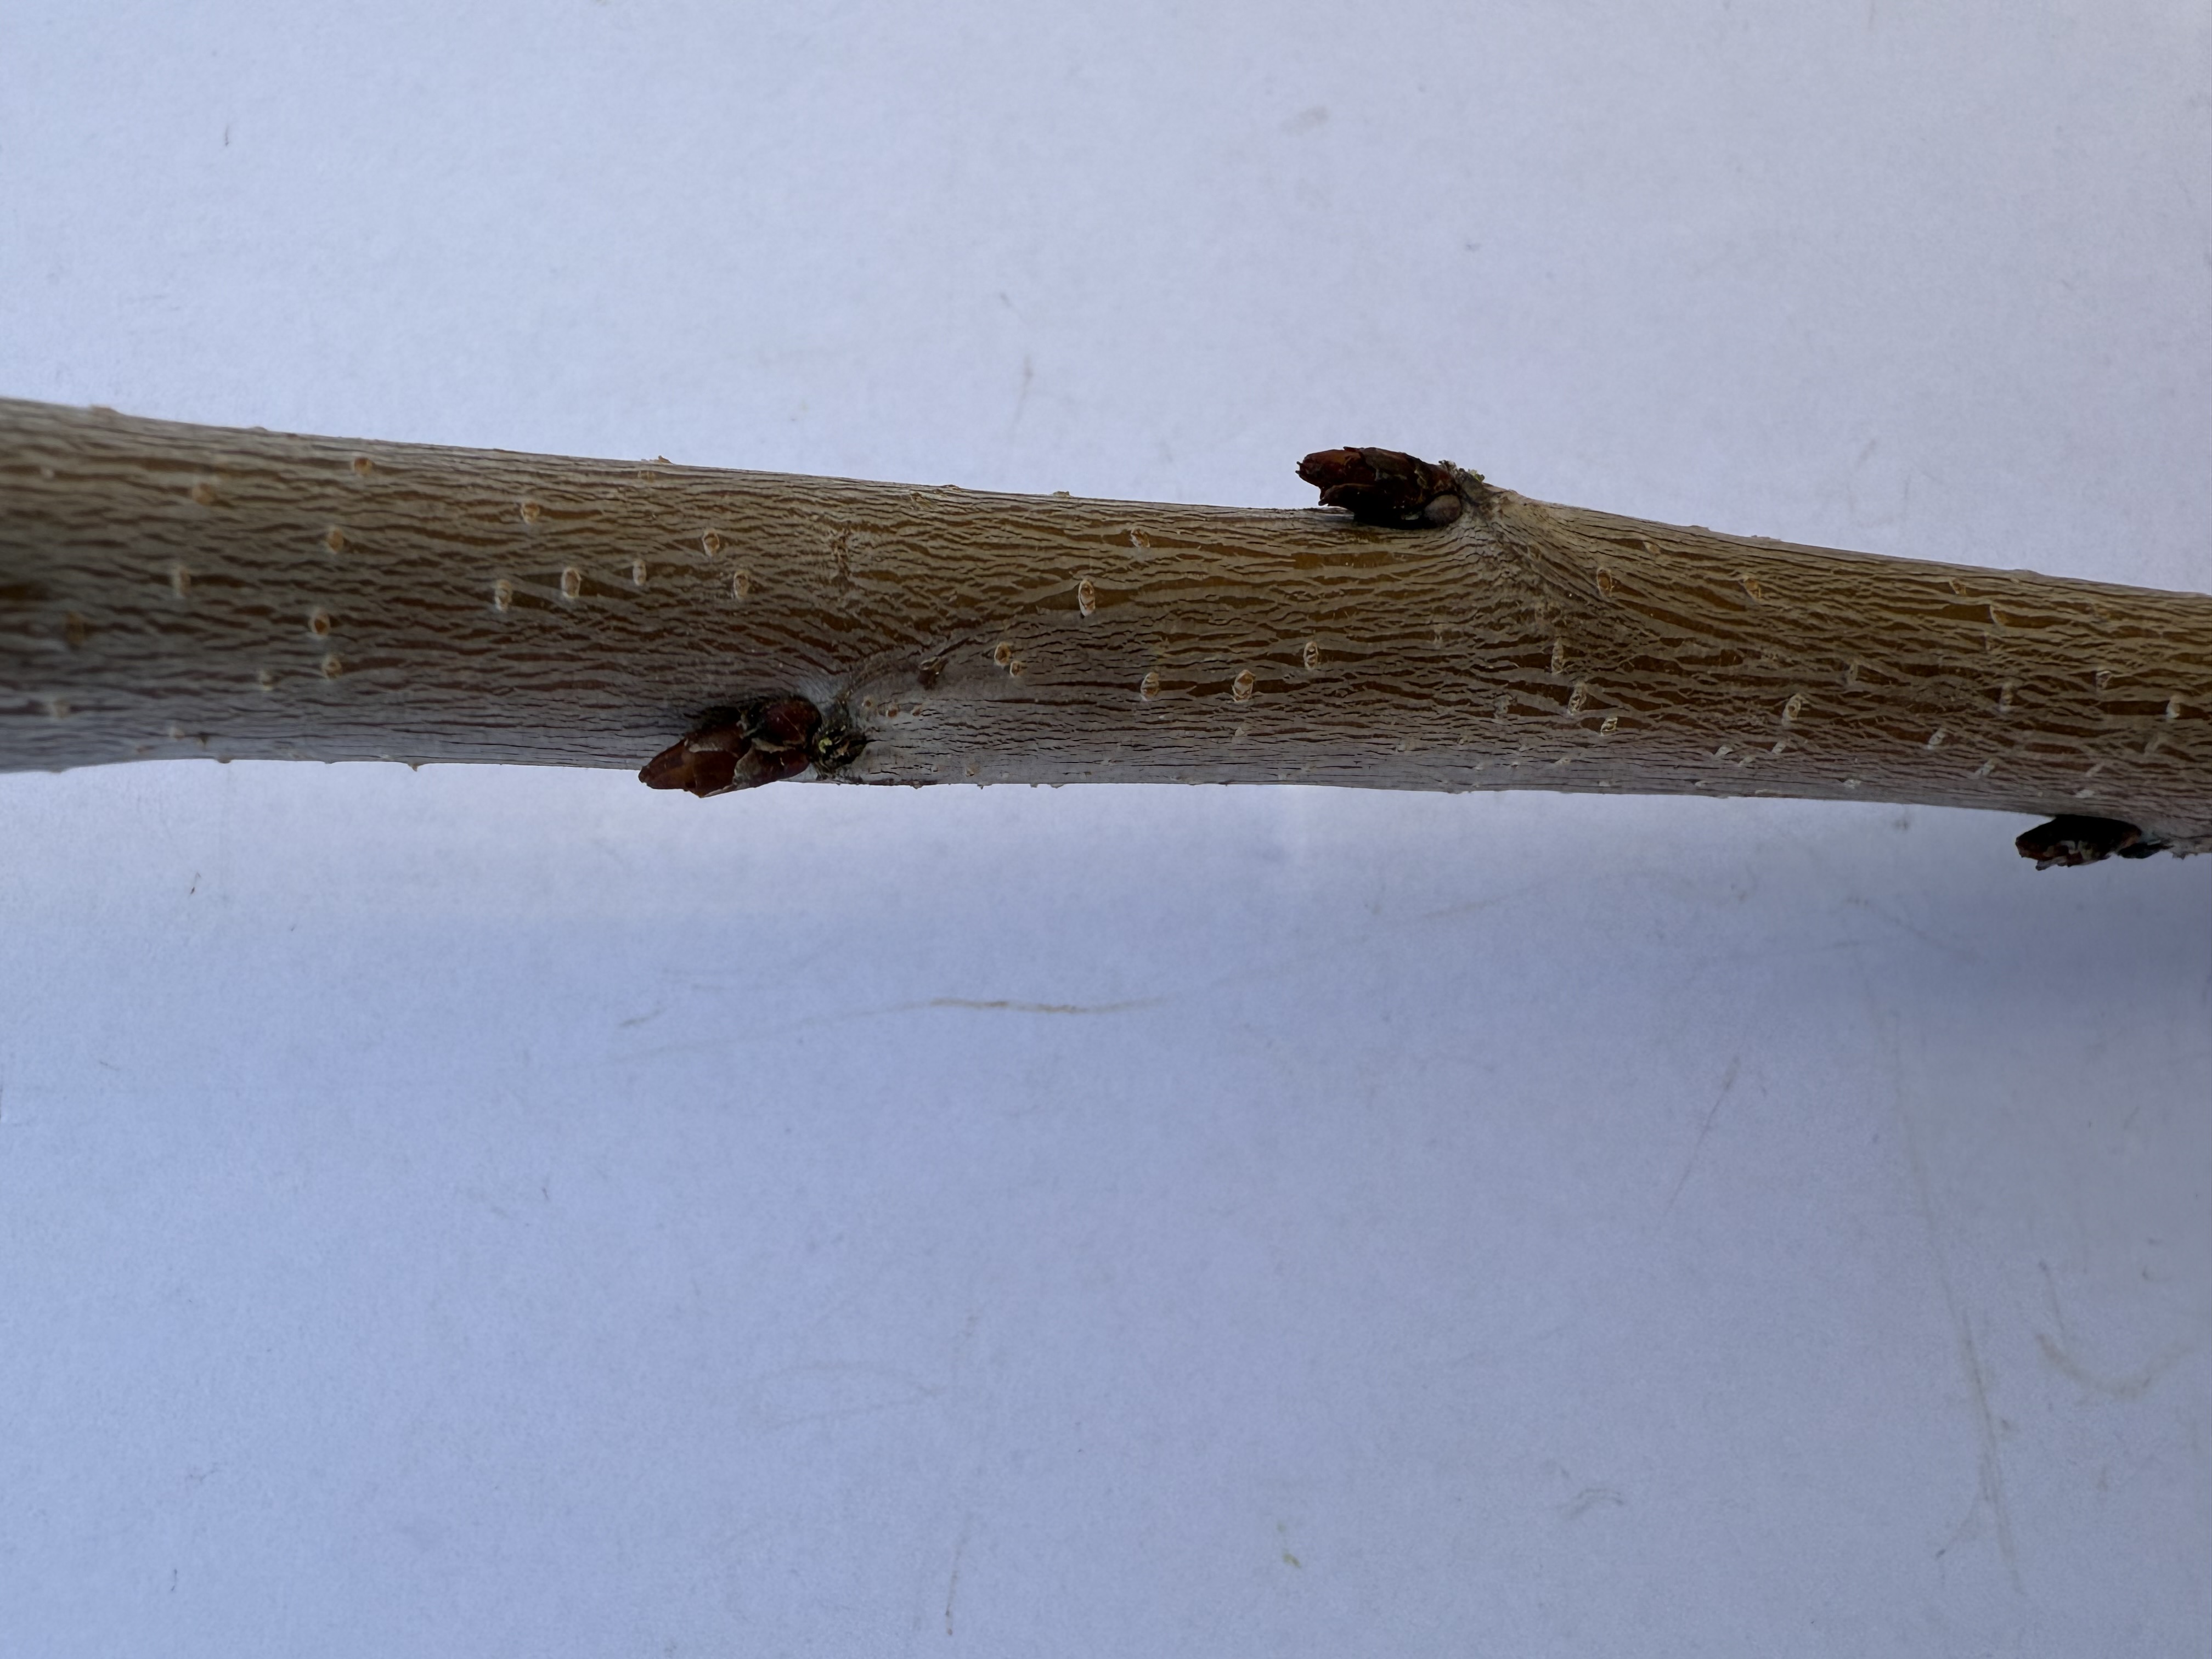
Variety: Napolyon Cherry